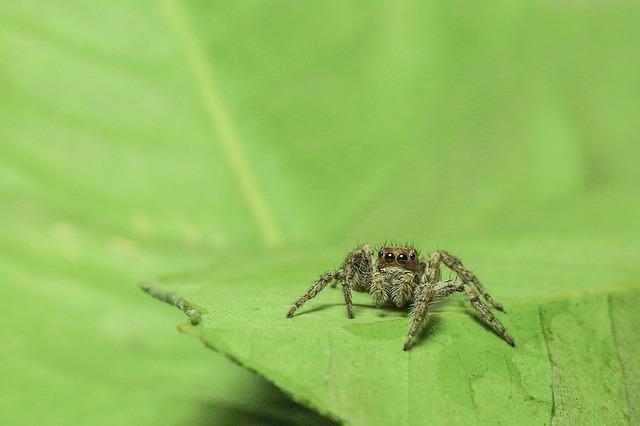
spider